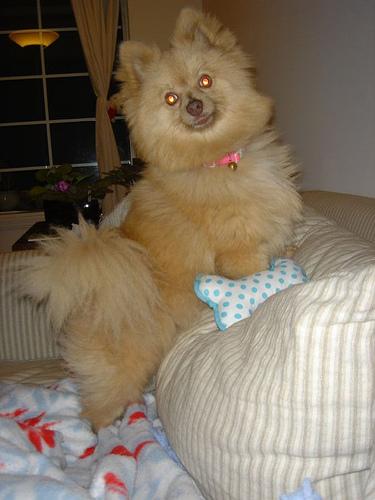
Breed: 1936-n000005-Pomeranian